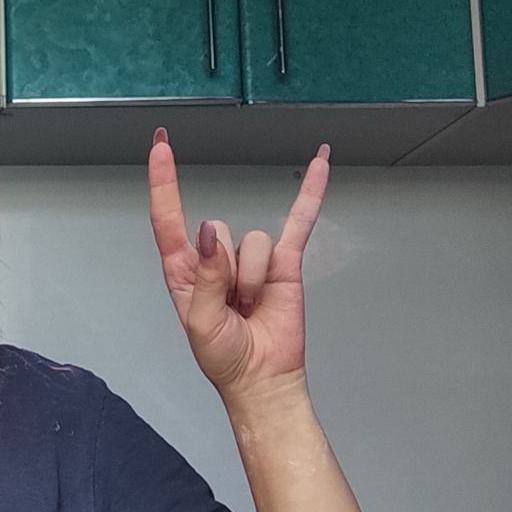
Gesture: rock